Interactive kiosk

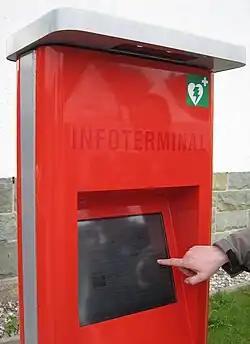
An Internet kiosk in Hemer, Germany

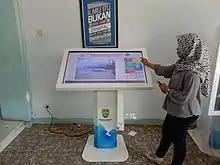
Cyosce Interactive Kiosk - Pemerintah Kabupaten Sula, Indonesia

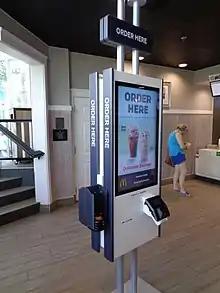
A McDonald's self-service kiosk in Nassau County, New York

An interactive kiosk is a computer terminal featuring specialized hardware and software that provides access to information and applications for communication, commerce, entertainment, or education.